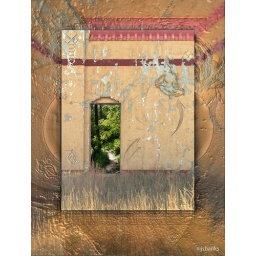
Cleveland green park through a ruined building in Utah.